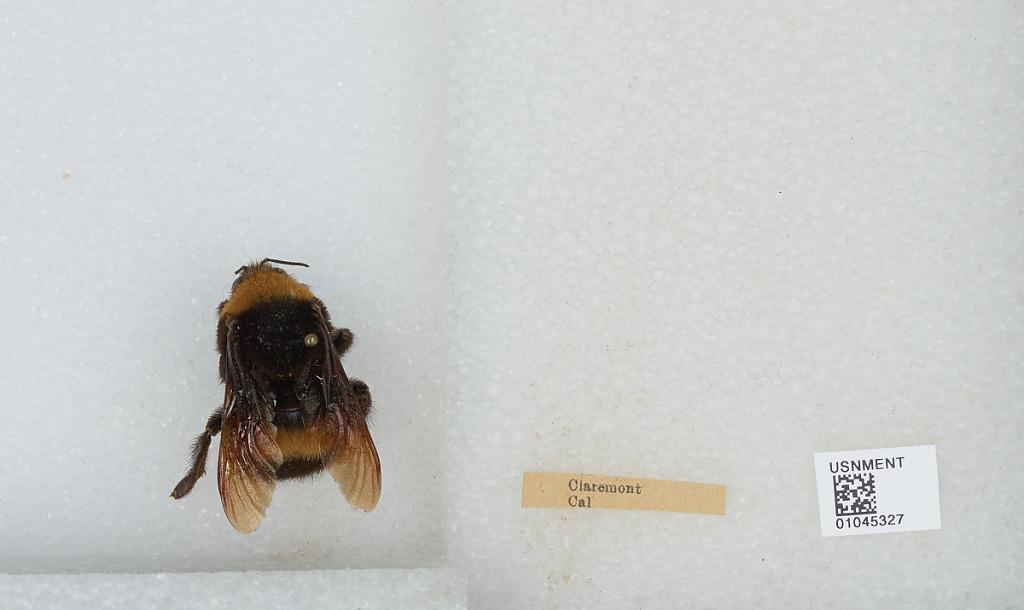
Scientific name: Bombus sp.
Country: United States
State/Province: California
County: Los Angeles
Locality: Claremont
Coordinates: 34.11, -117.72